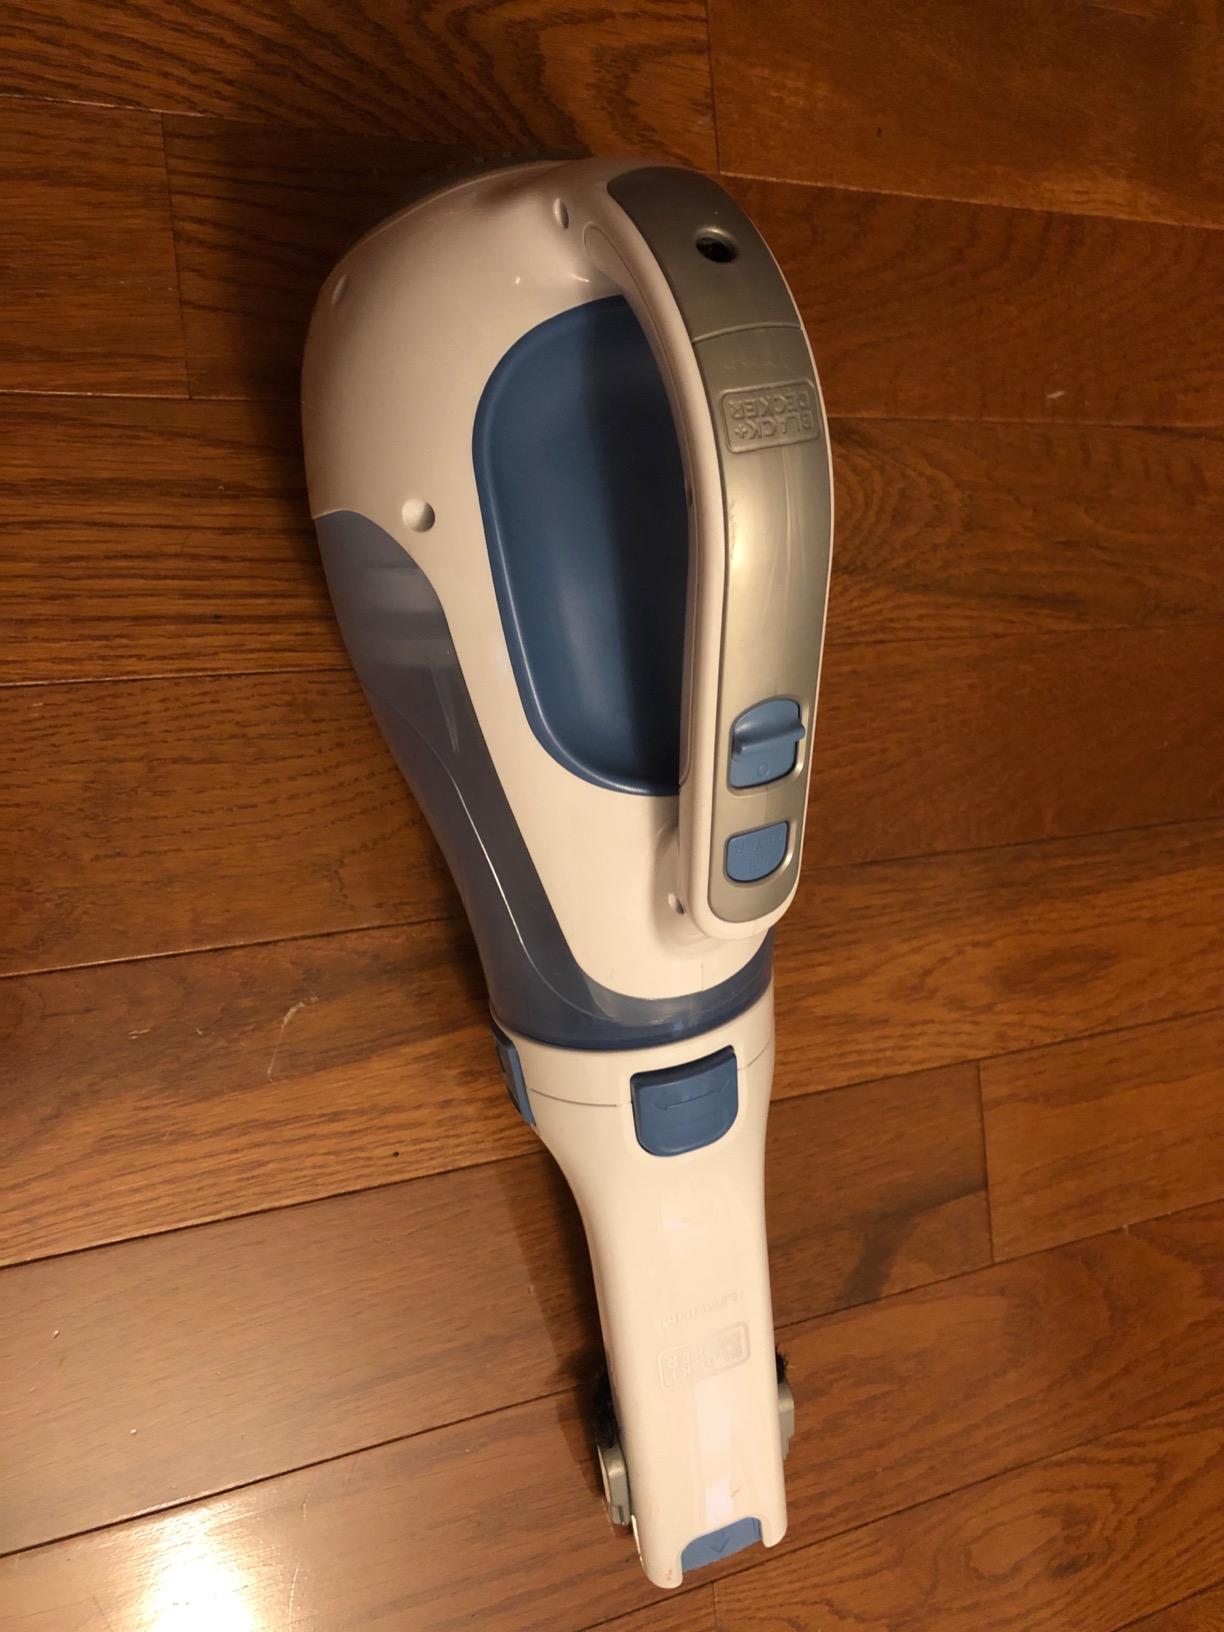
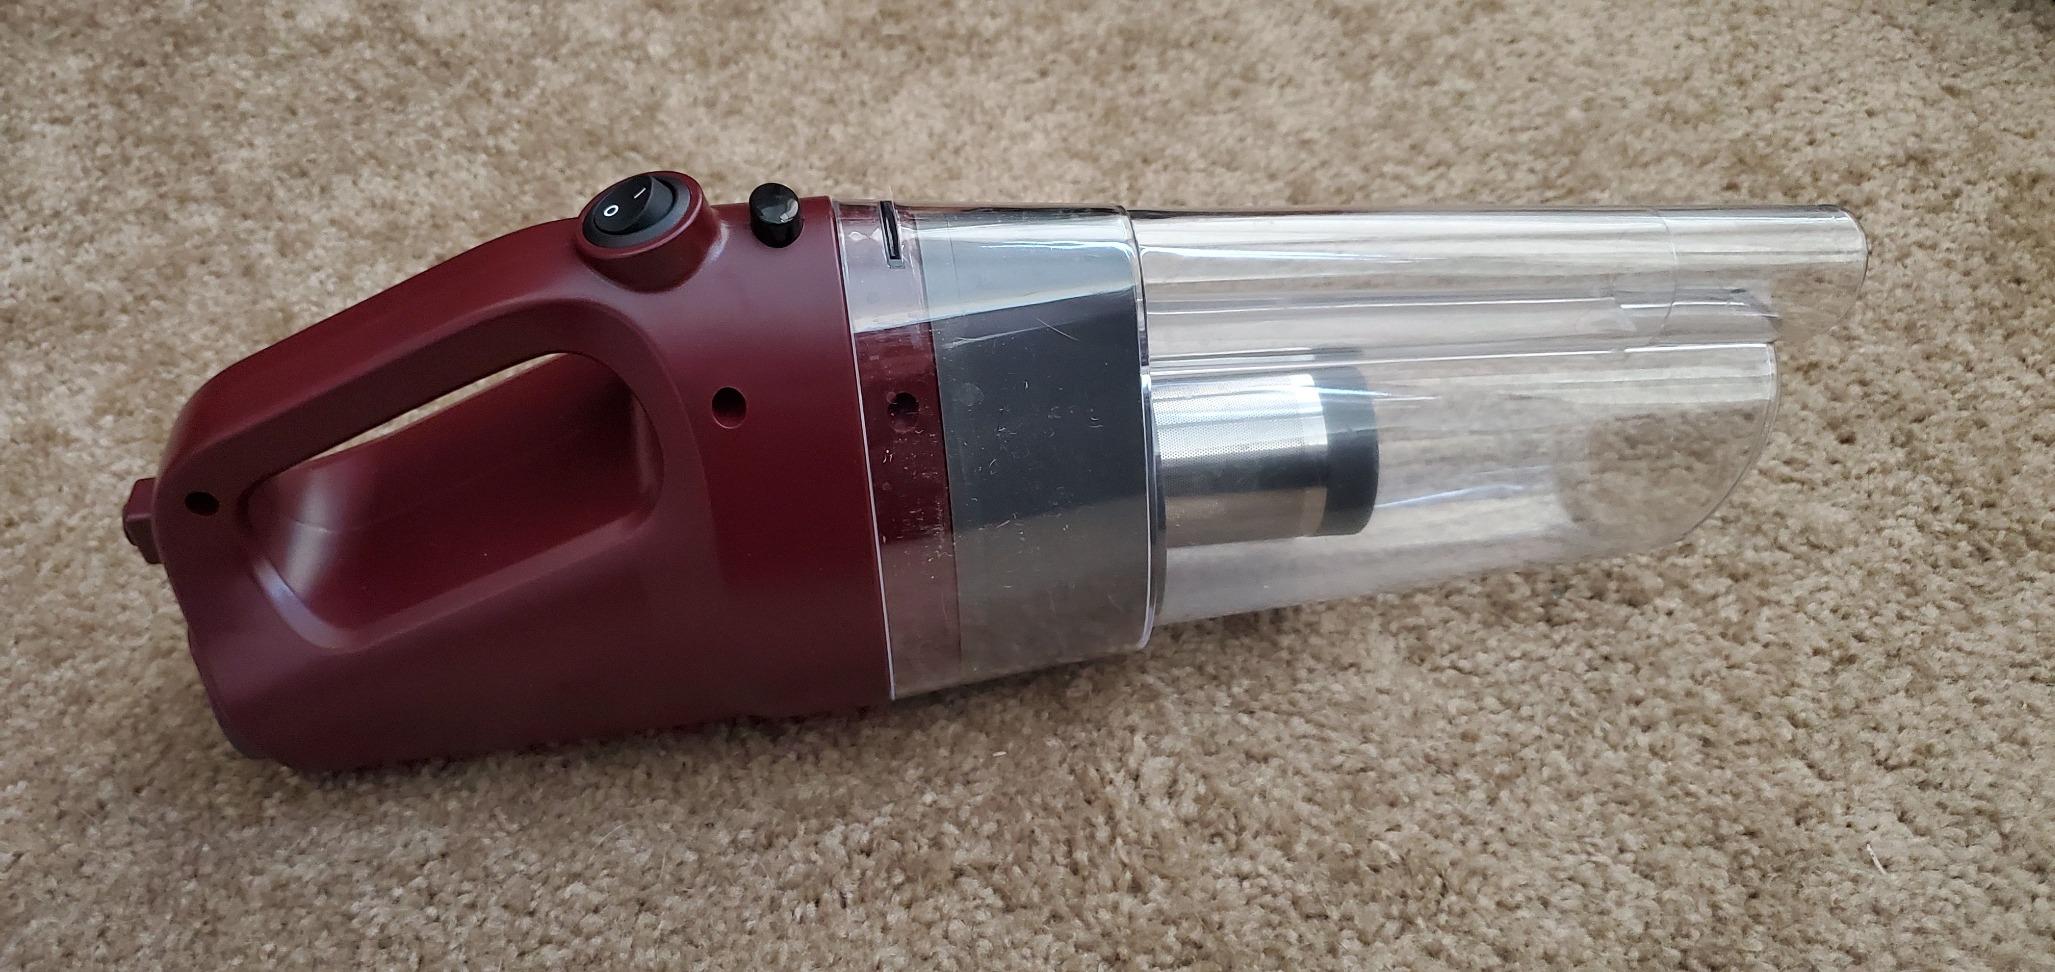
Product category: items_vacuum
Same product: no